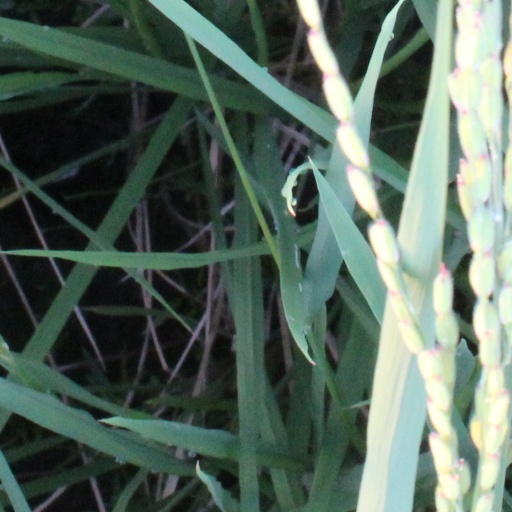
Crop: rice